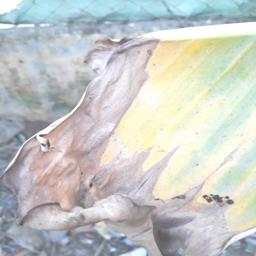
Label: POTASSIUM DEFICIENCY